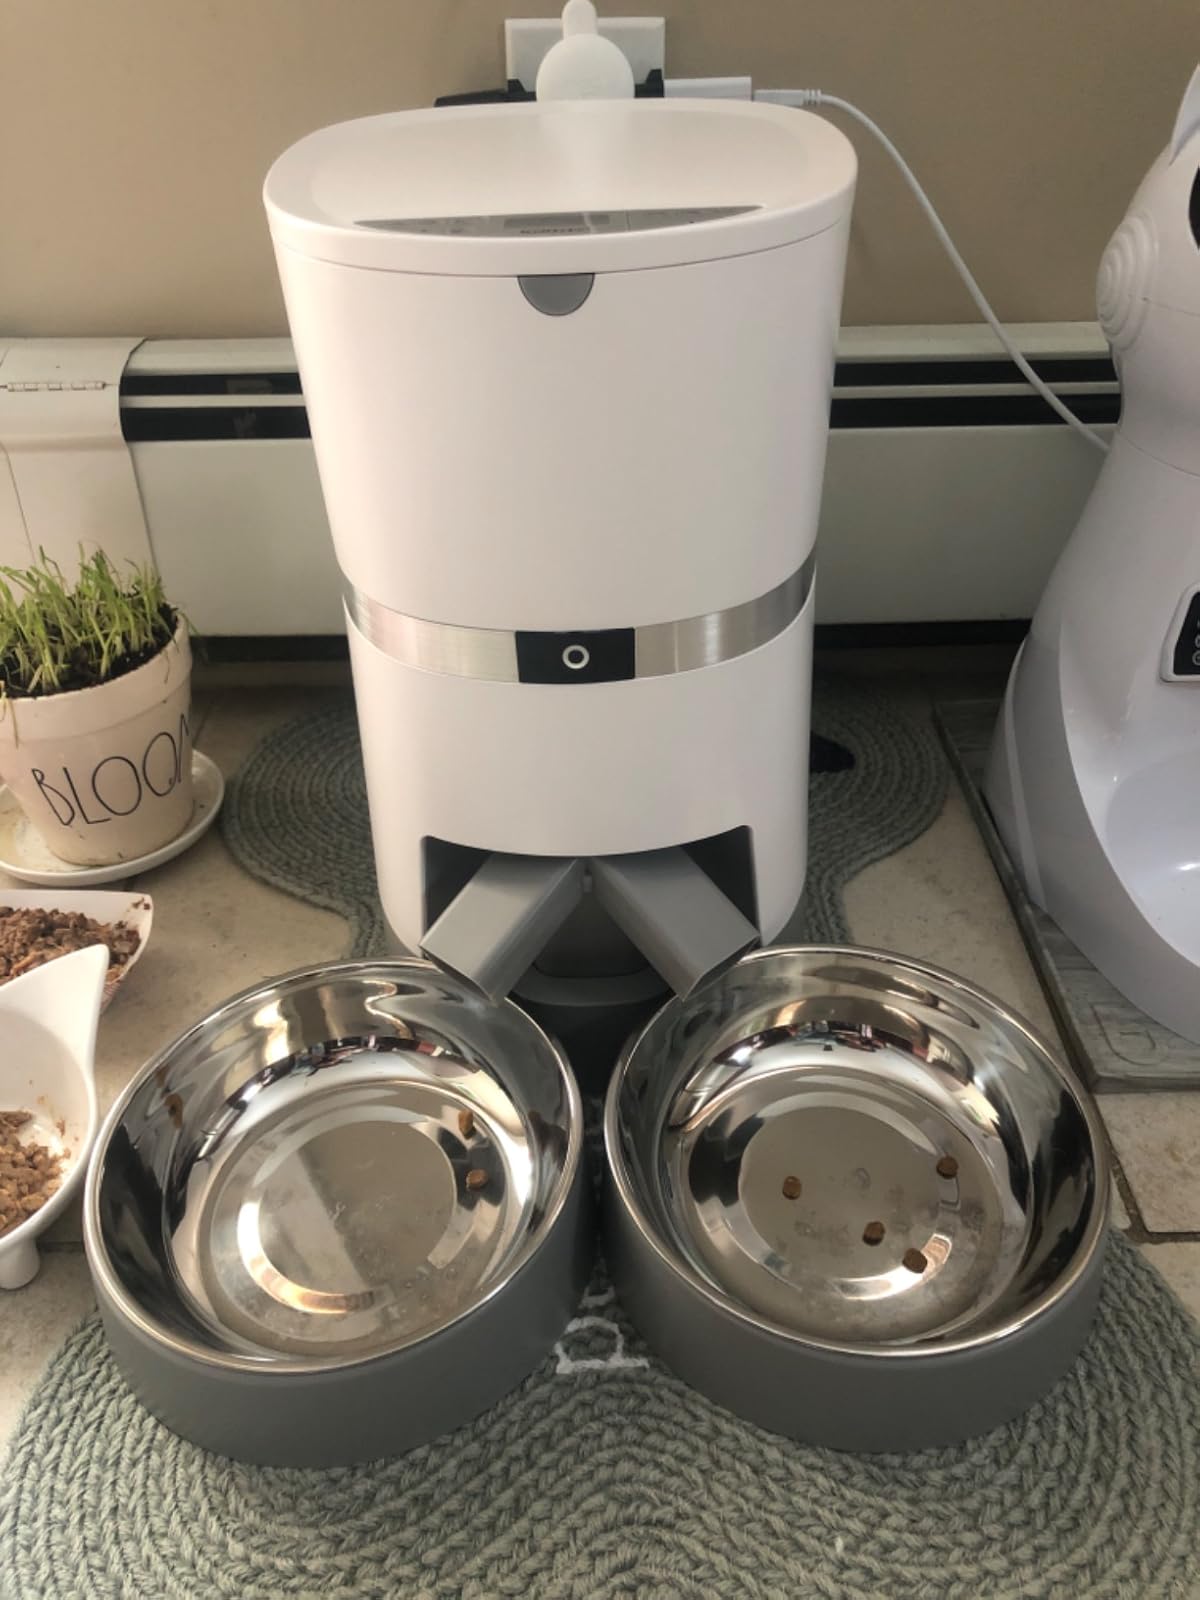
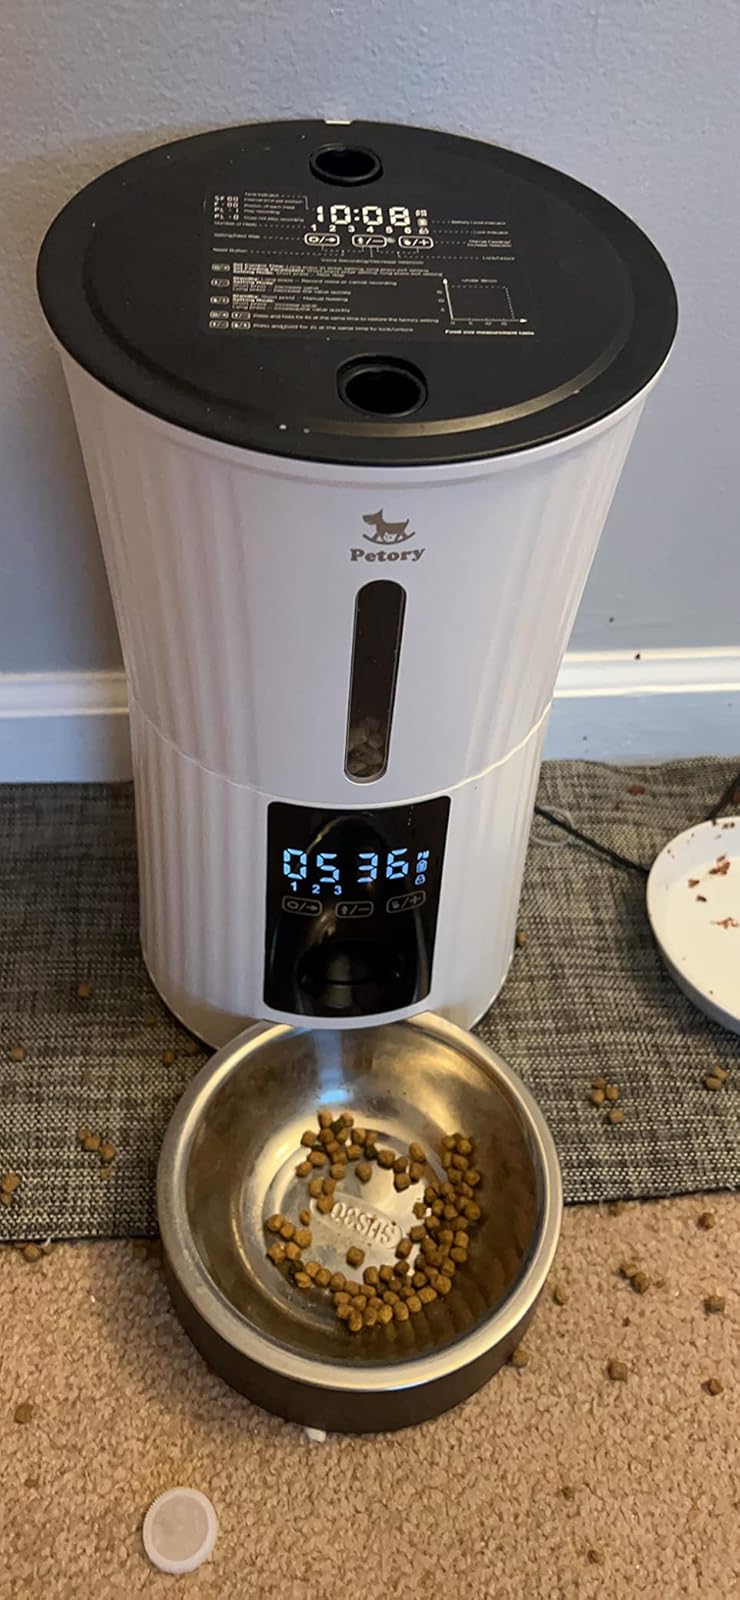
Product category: items_feeder
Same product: no